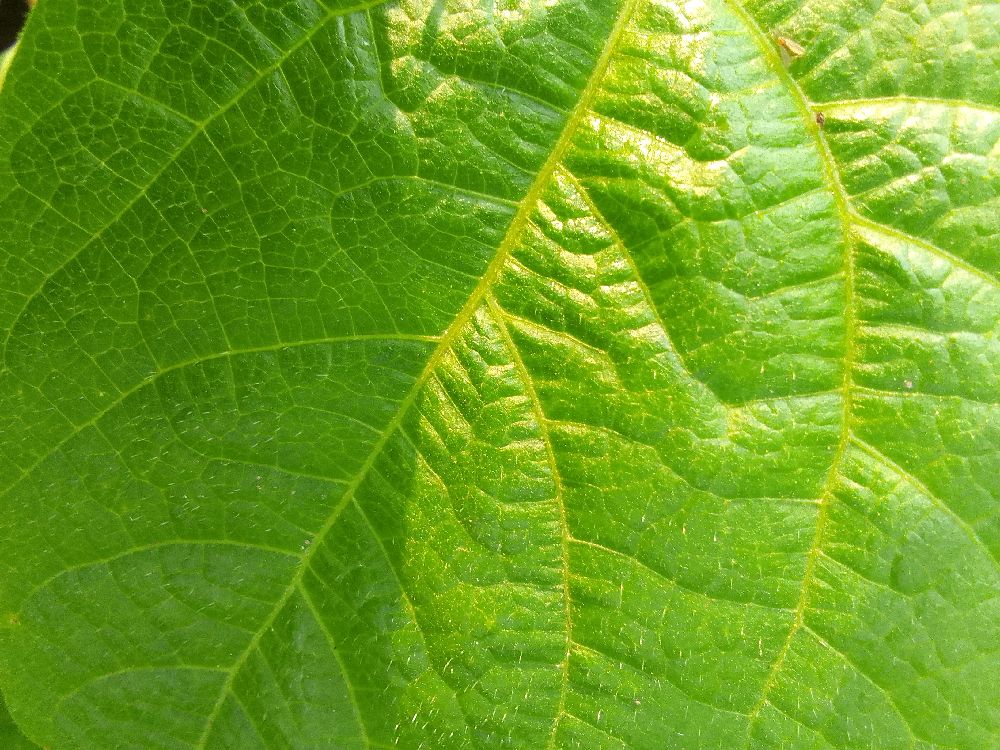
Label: healthy